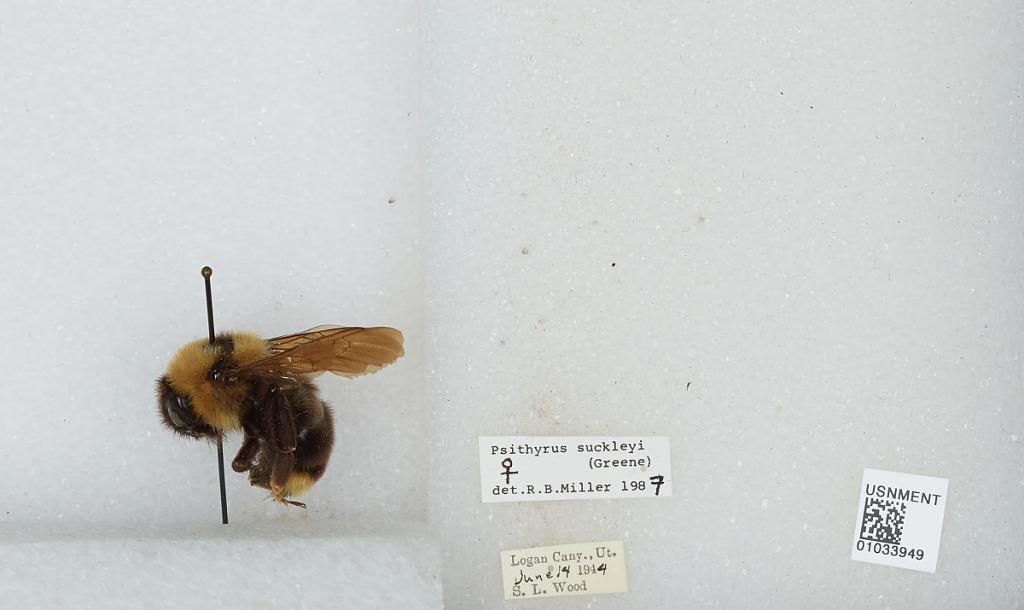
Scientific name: Bombus (Psithyrus) suckleyi Greene
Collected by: S. Wood
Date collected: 1944-6-14
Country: United States
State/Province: Utah
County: Cache
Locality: Logan Canyon
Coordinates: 41.7808, -111.643
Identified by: Miller, R. B.